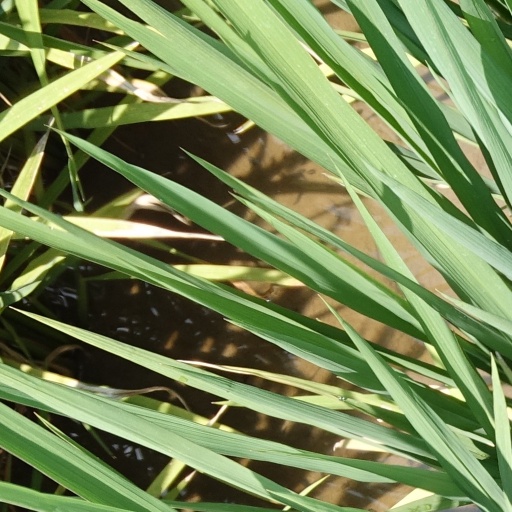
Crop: rice